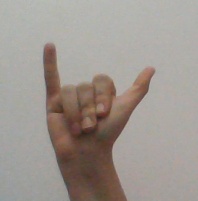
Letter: ya